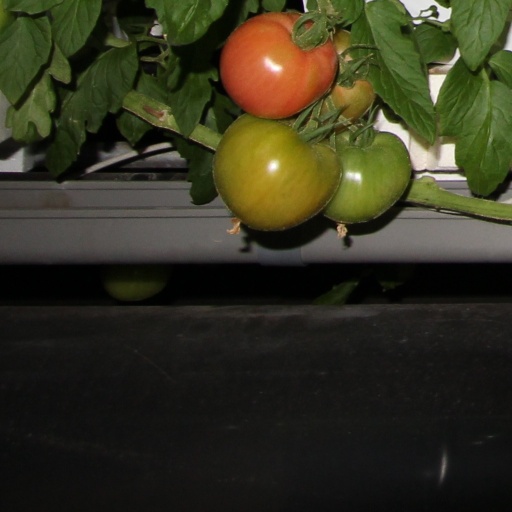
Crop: tomato